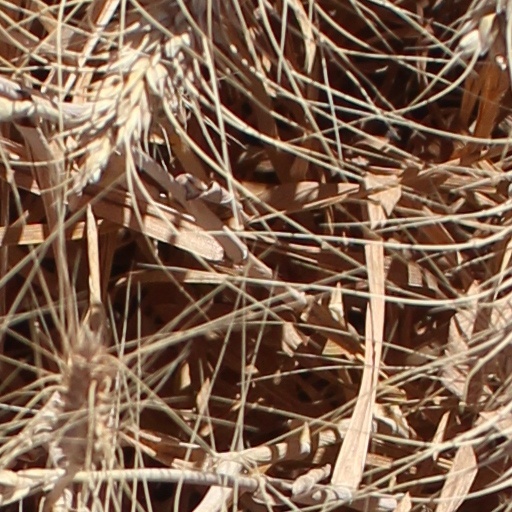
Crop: wheat